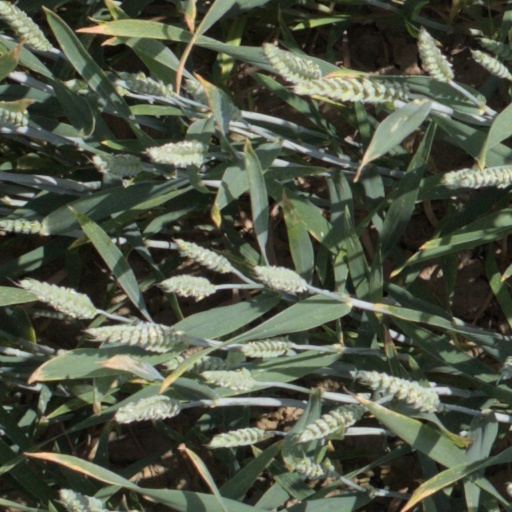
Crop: wheat